Operation Marauder

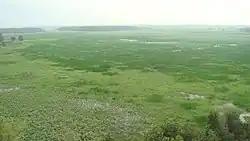
Typical terrain in the Plain of Reeds

On 1 January 1966 1st Battalion, 503rd Infantry Regiment, 2nd Battalion, 503rd Infantry Regiment, 1 RAR and C Battery, 3rd Battalion, 319th Artillery Regiment which included 161 Battery, Royal New Zealand Artillery, were deployed by air into Ba Tri airfield from Hậu Nghĩa Province.